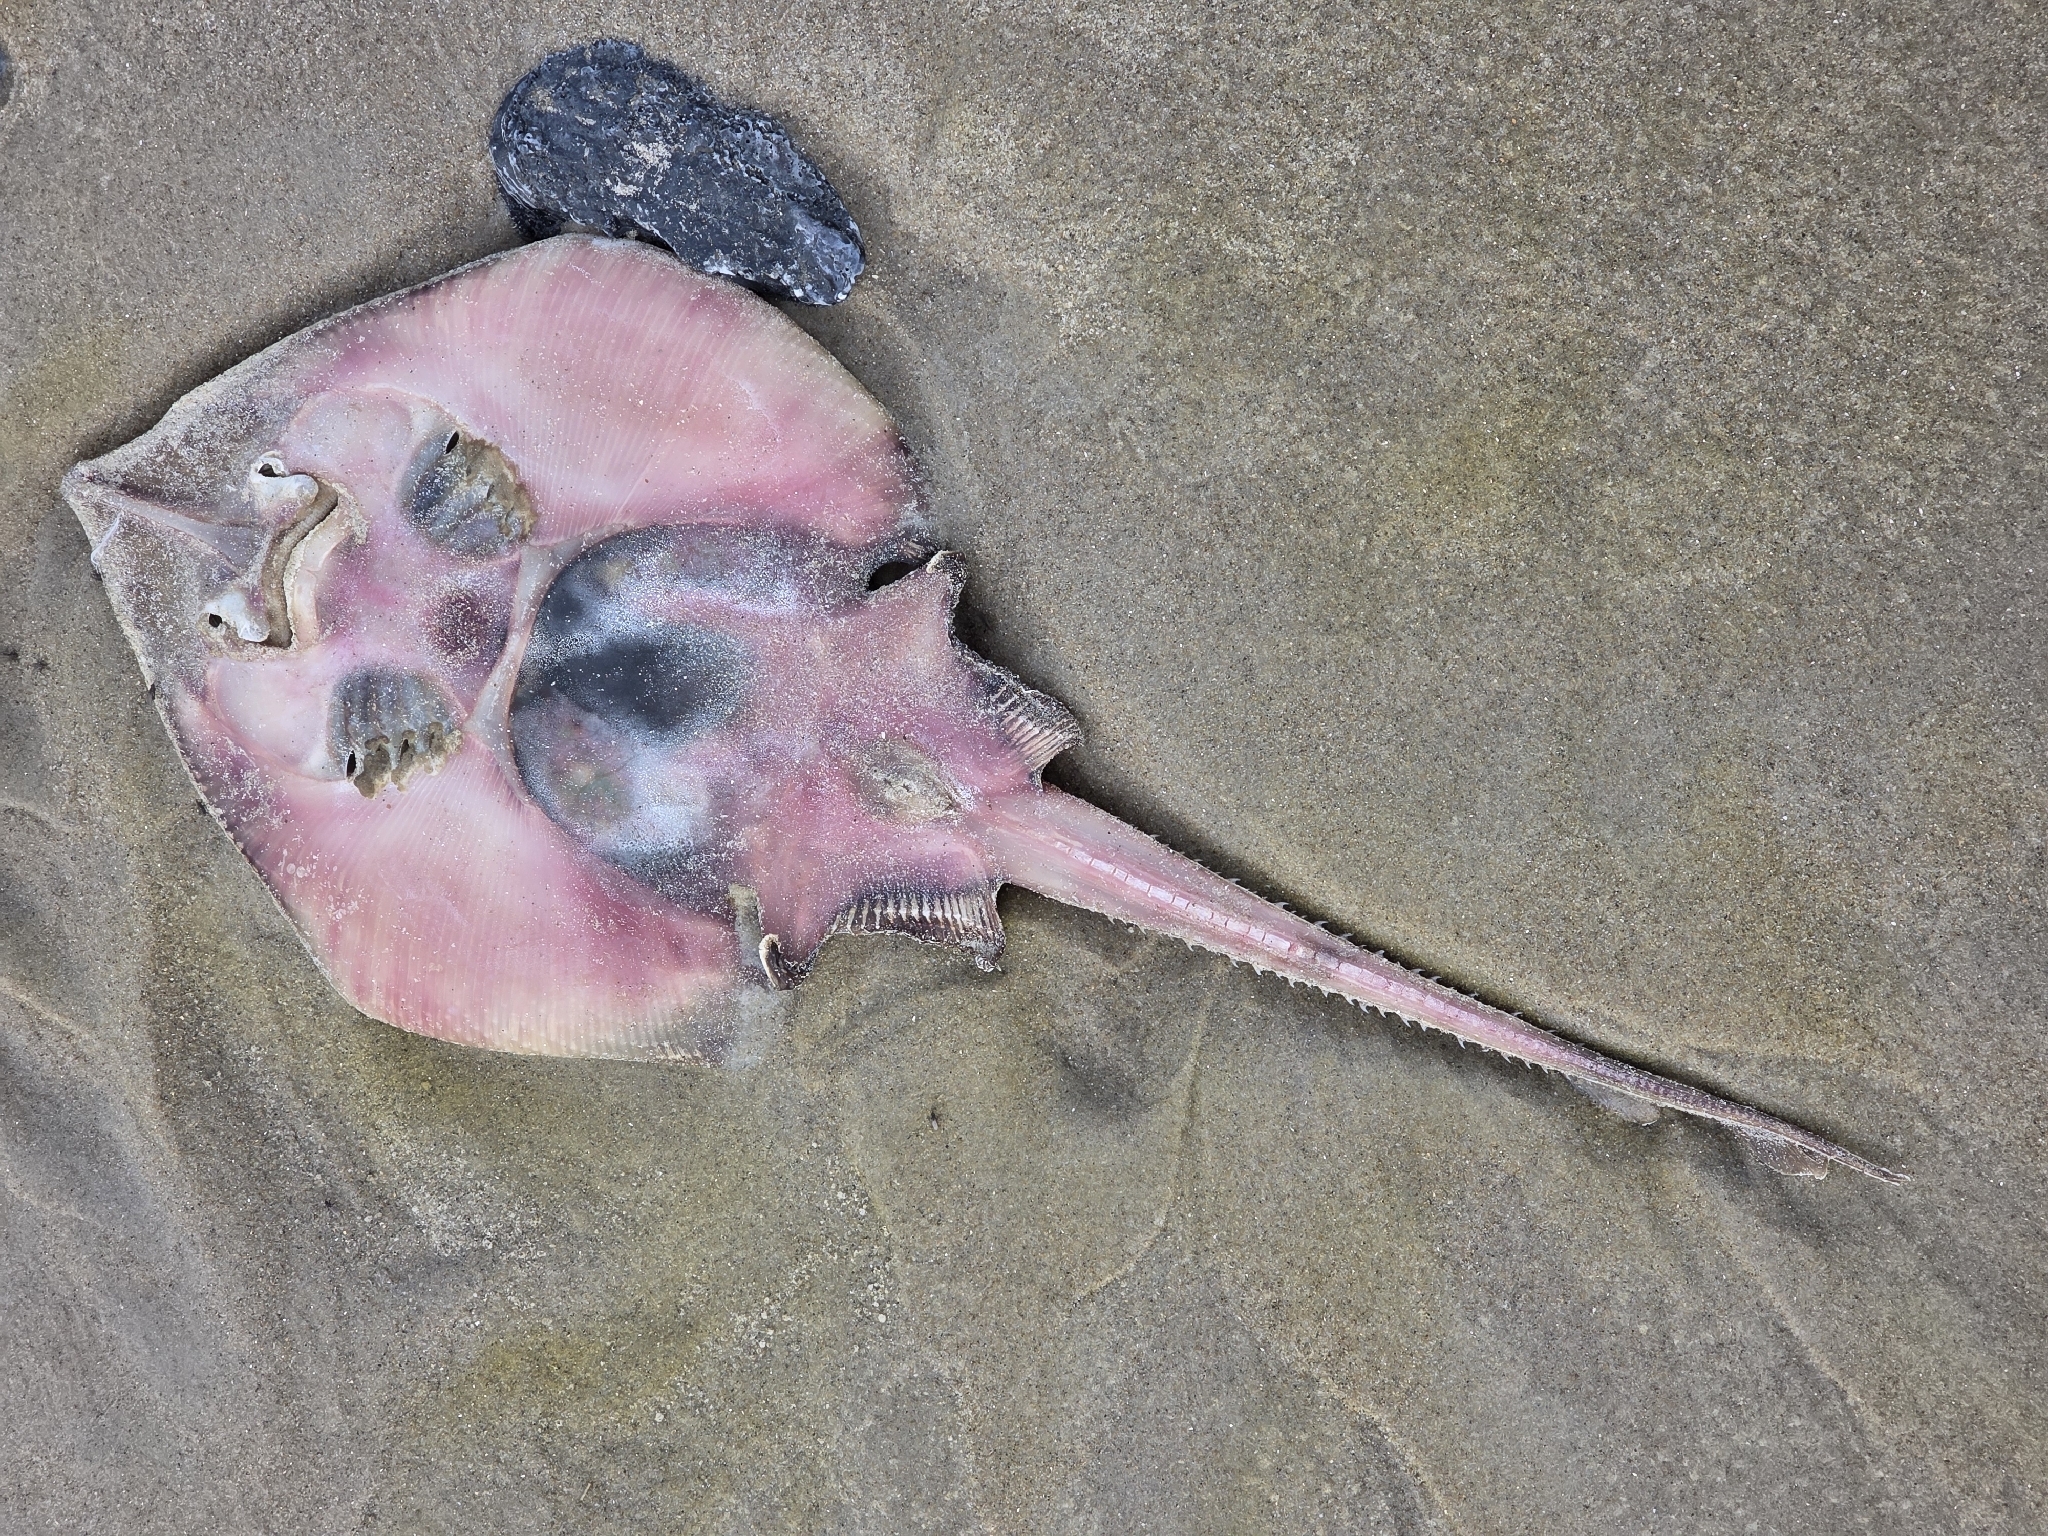
fish (species not among the labelled classes)